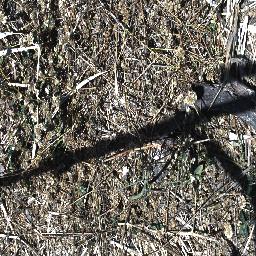
Label: parkinsonia